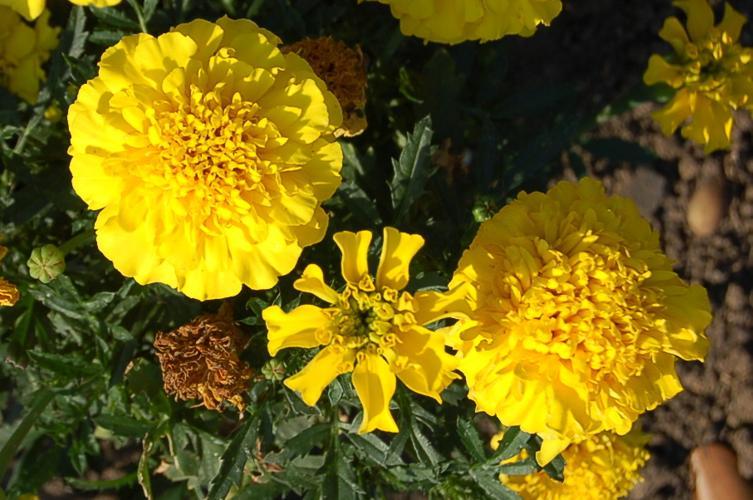
Label: marigold